Flag of India

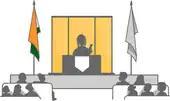
Placement protocol for the Indian flag indoors

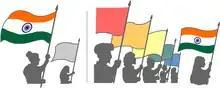
A flag procession

The rules regarding the correct methods to display the flag state that when two flags are fully spread out horizontally on a wall behind a podium, their hoists should be towards each other with the saffron stripes uppermost. If the flag is displayed on a short flagpole, this should be mounted at an angle to the wall with the flag draped tastefully from it. If two national flags are displayed on crossed staffs, the hoists must be towards each other, and the flags must be fully spread out. The flag should never be used as a cloth to cover tables, lecterns, podiums or buildings, or be draped from railings.